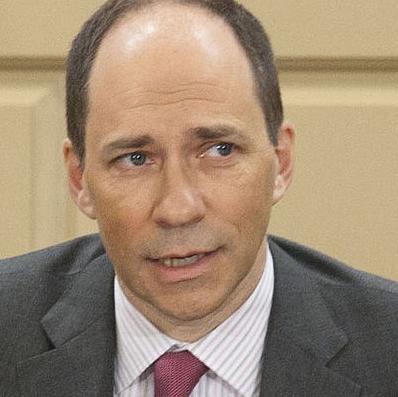
Age: 50